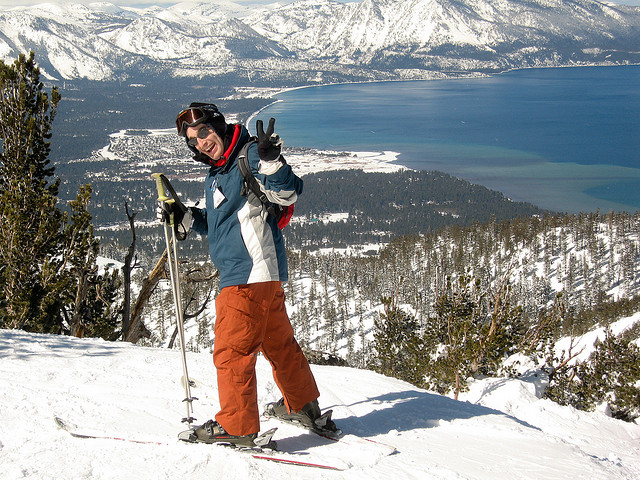
user: Given an image and a question. Answer the question in a short answer. Question: Which decade is this hand gesture most associated with? Short Answer:
assistant: 1960's